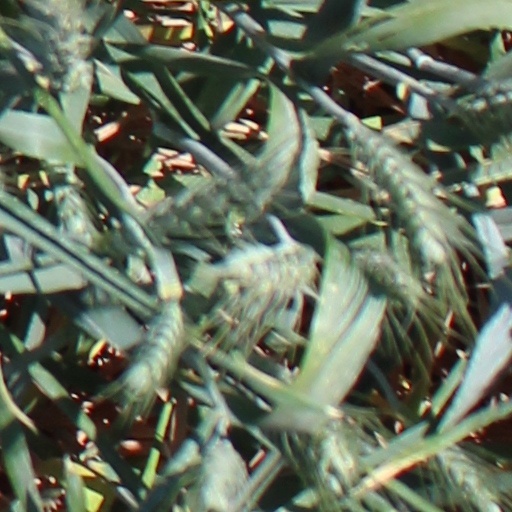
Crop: wheat